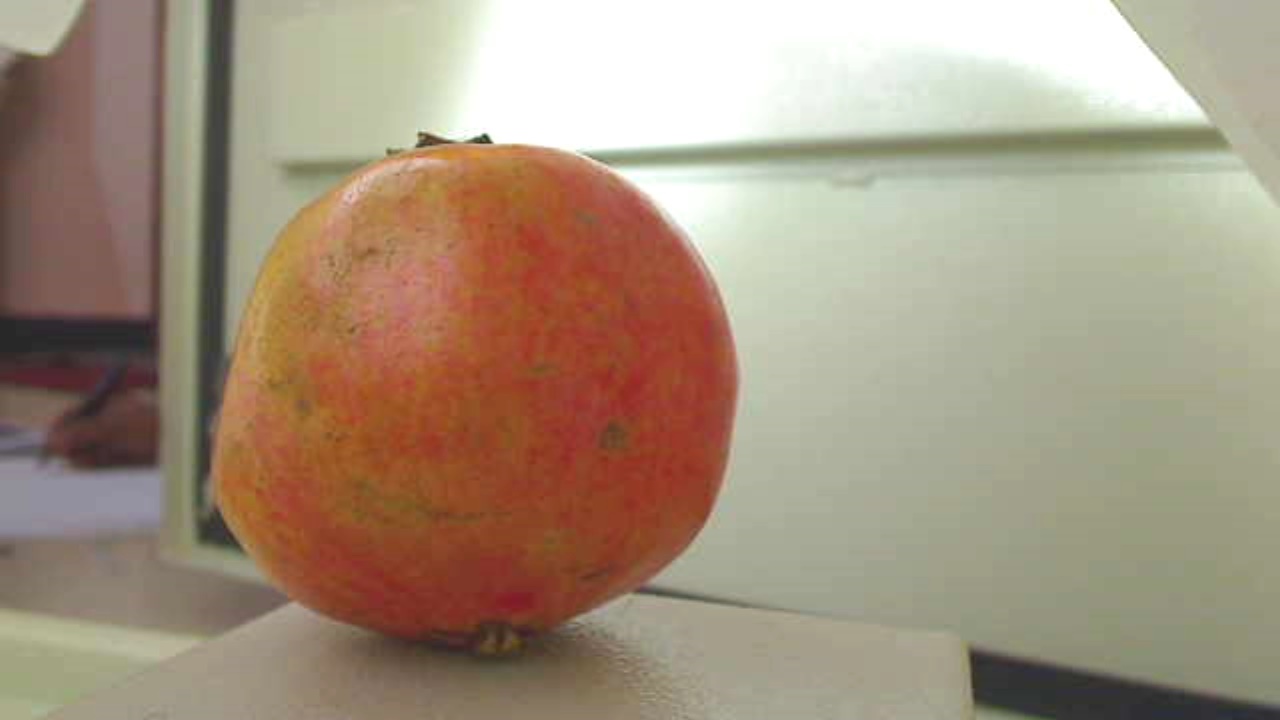
Grade: grade-3
Quality: quality-3